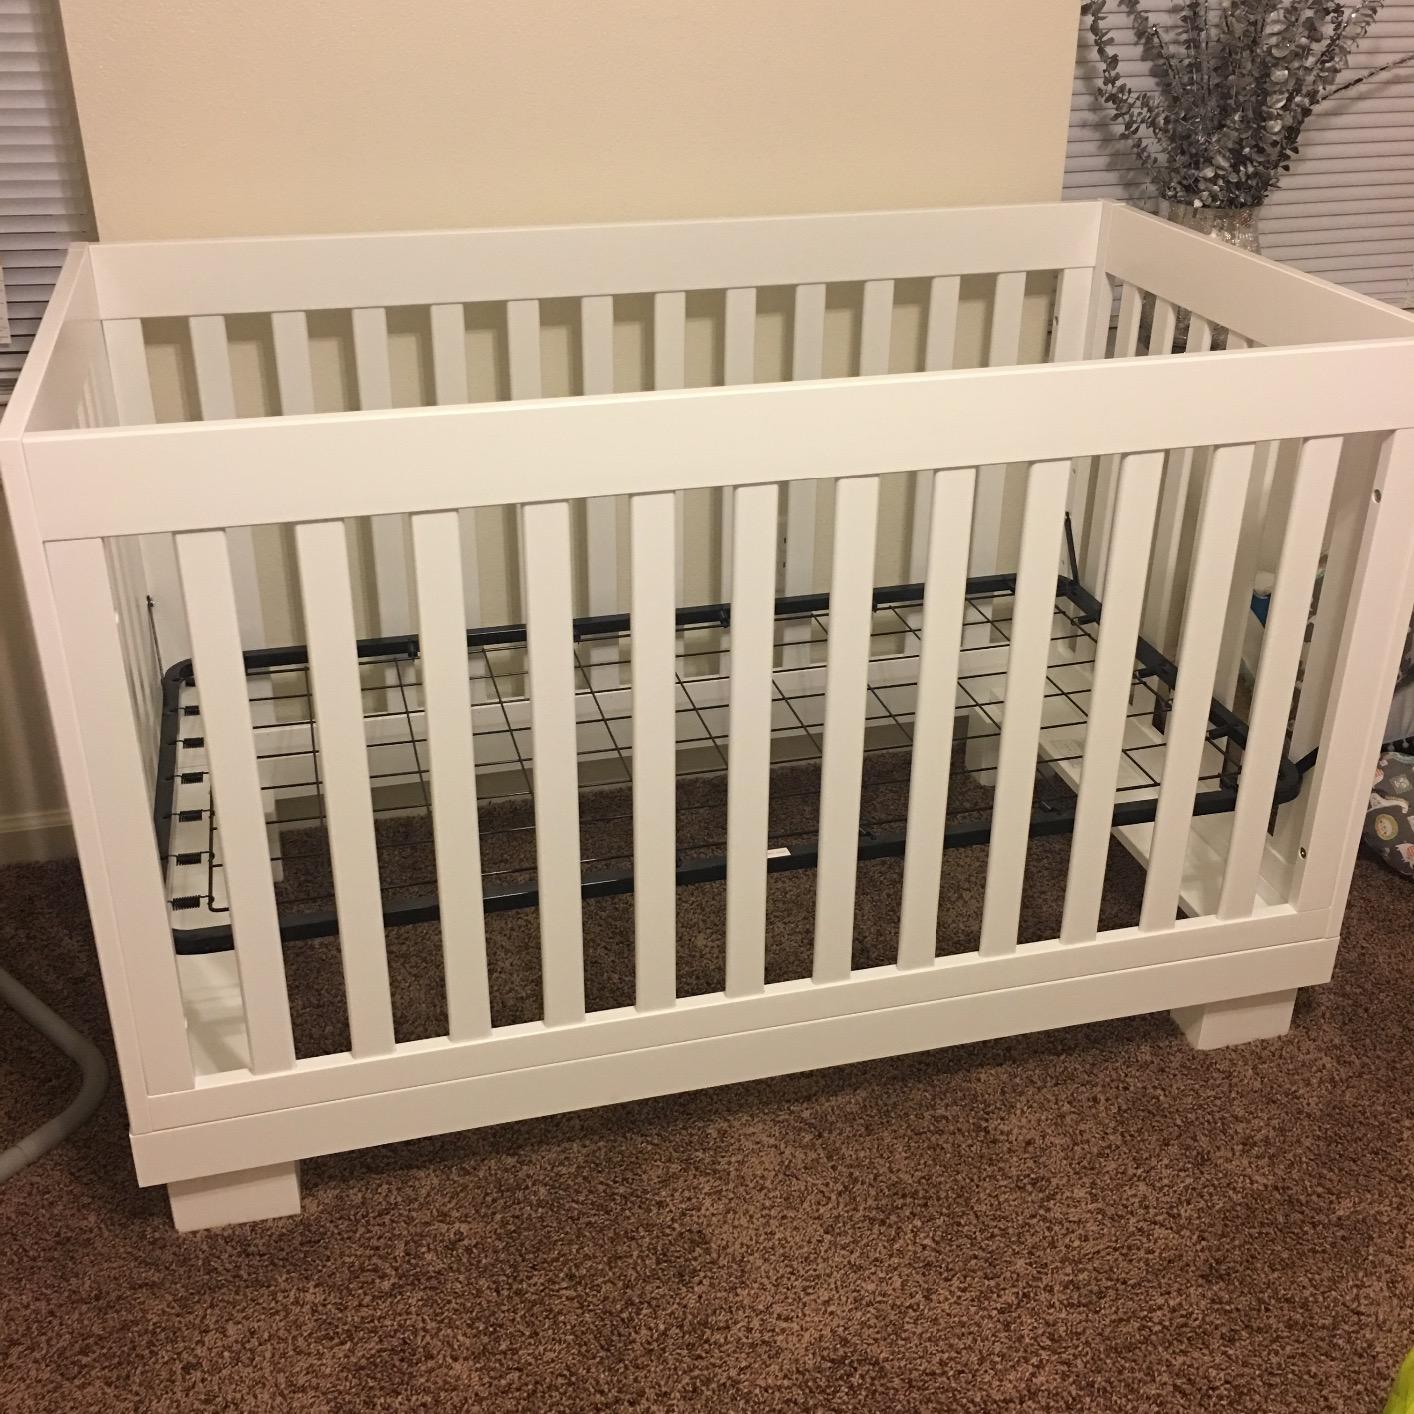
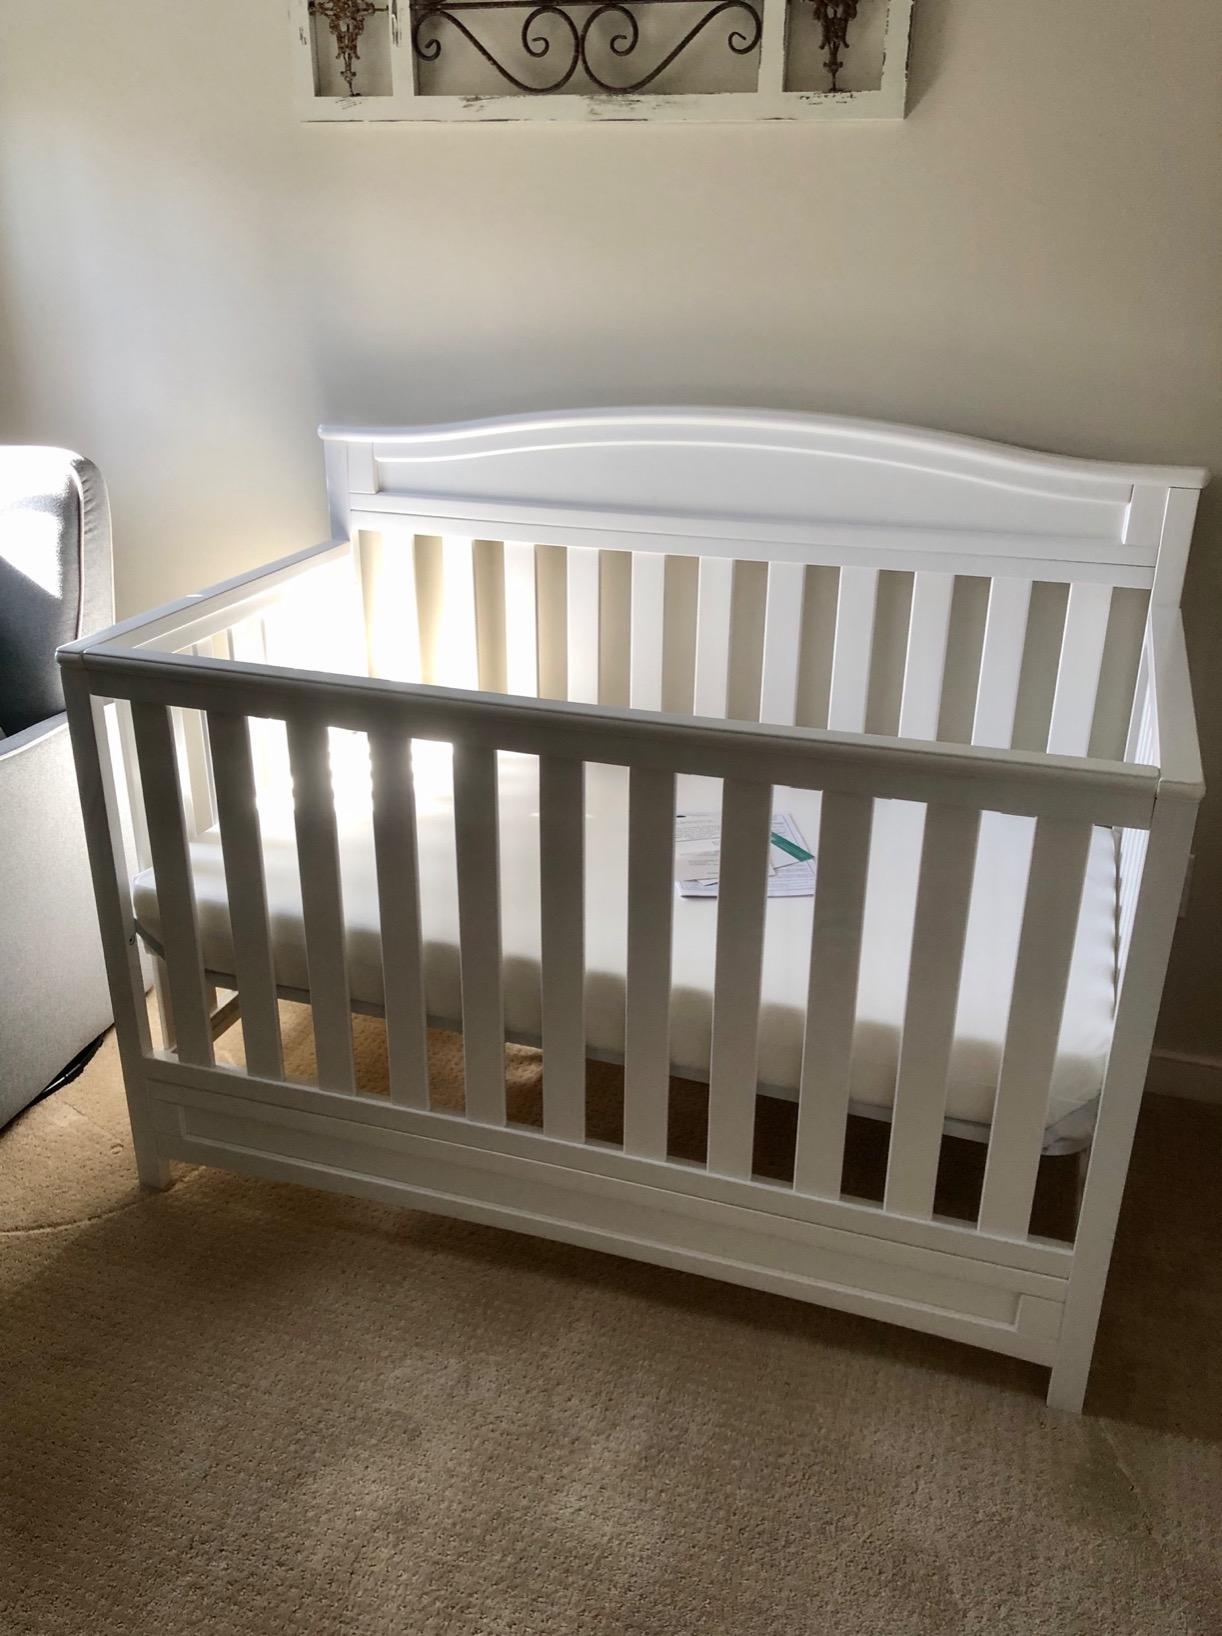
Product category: products_crib
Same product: no